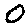
Label: 0